William Harrell Nellis

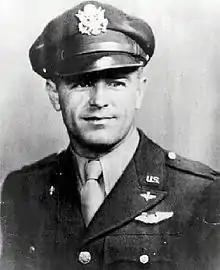

William Harrell Nellis (March 8, 1916 – December 27, 1944) was a United States fighter pilot who flew 70 World War II combat missions. He was shot down three times, the last time fatally. On April 30, 1950, the Las Vegas Air Force Base in Nevada was renamed Nellis Air Force Base in his honor.